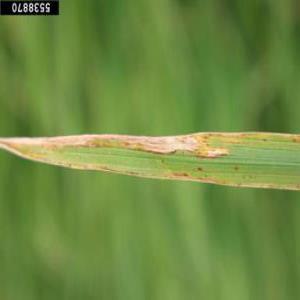
Disease: Bacterialblight